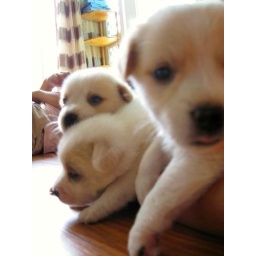
My Grandparents' dog in korea had the most adorableee puppies &amp;lt;3 My brother and I had them all to ourselves